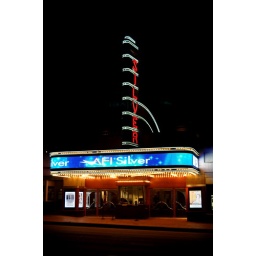
The marquee and box office of the American Film Institute's Silver Theater in Silver Spring, Maryland.